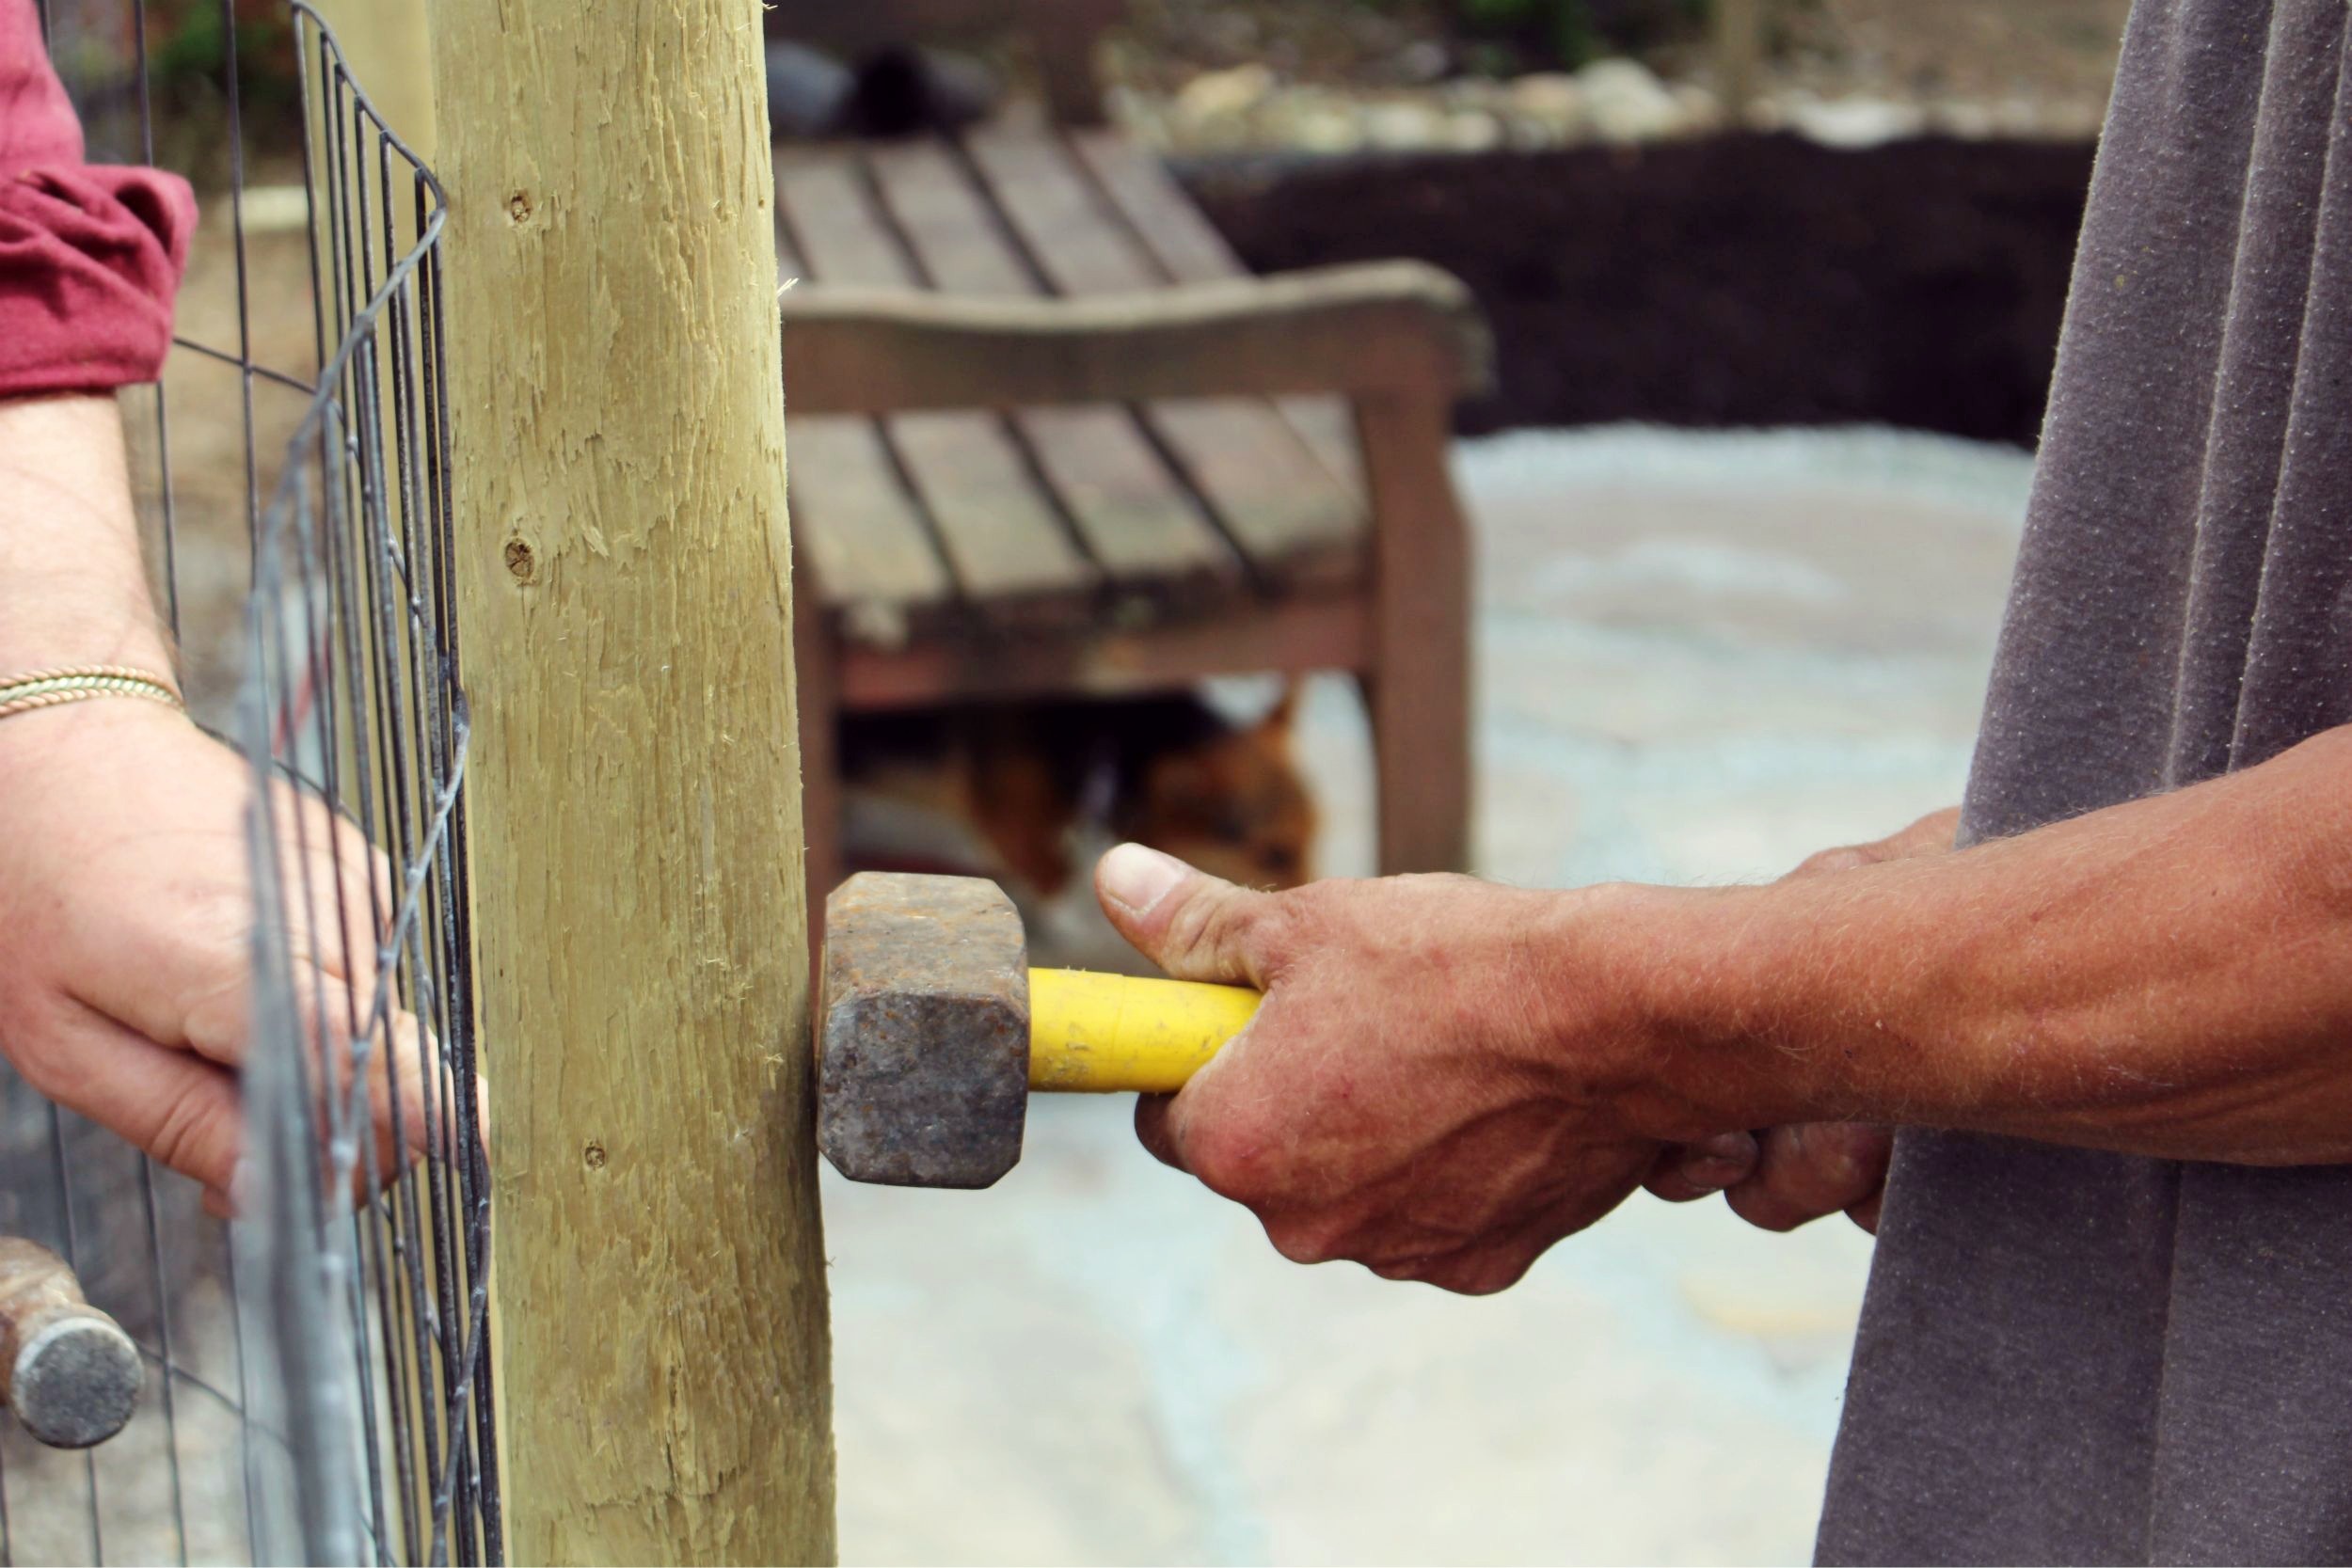
work, hand, man, working, wood, tool, male, construction, repair, worker, carving, working hands